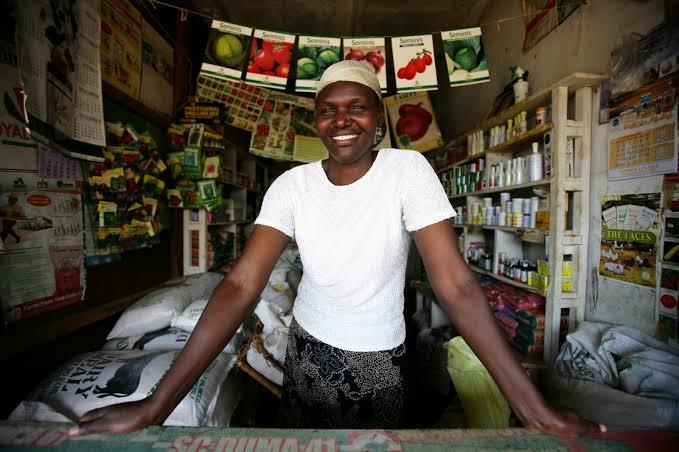
Dawa za mifugo pamoja na pembejeo za kilimo zinazouzwa katika duka kubwa, mahali ambapo pembejeo pamoja na dawa hizo hupatikana. Huku kukiwa na kijana wa kiume aliyevalia mavazi nadhifu sana na nyuso ya furaha. Huku kuukiwa na makabati yaliyopangwa dawa hizo pamoja na mifuko yenye ujazo wa kilo hamsini iliowekwa pembejeo za kilimo.